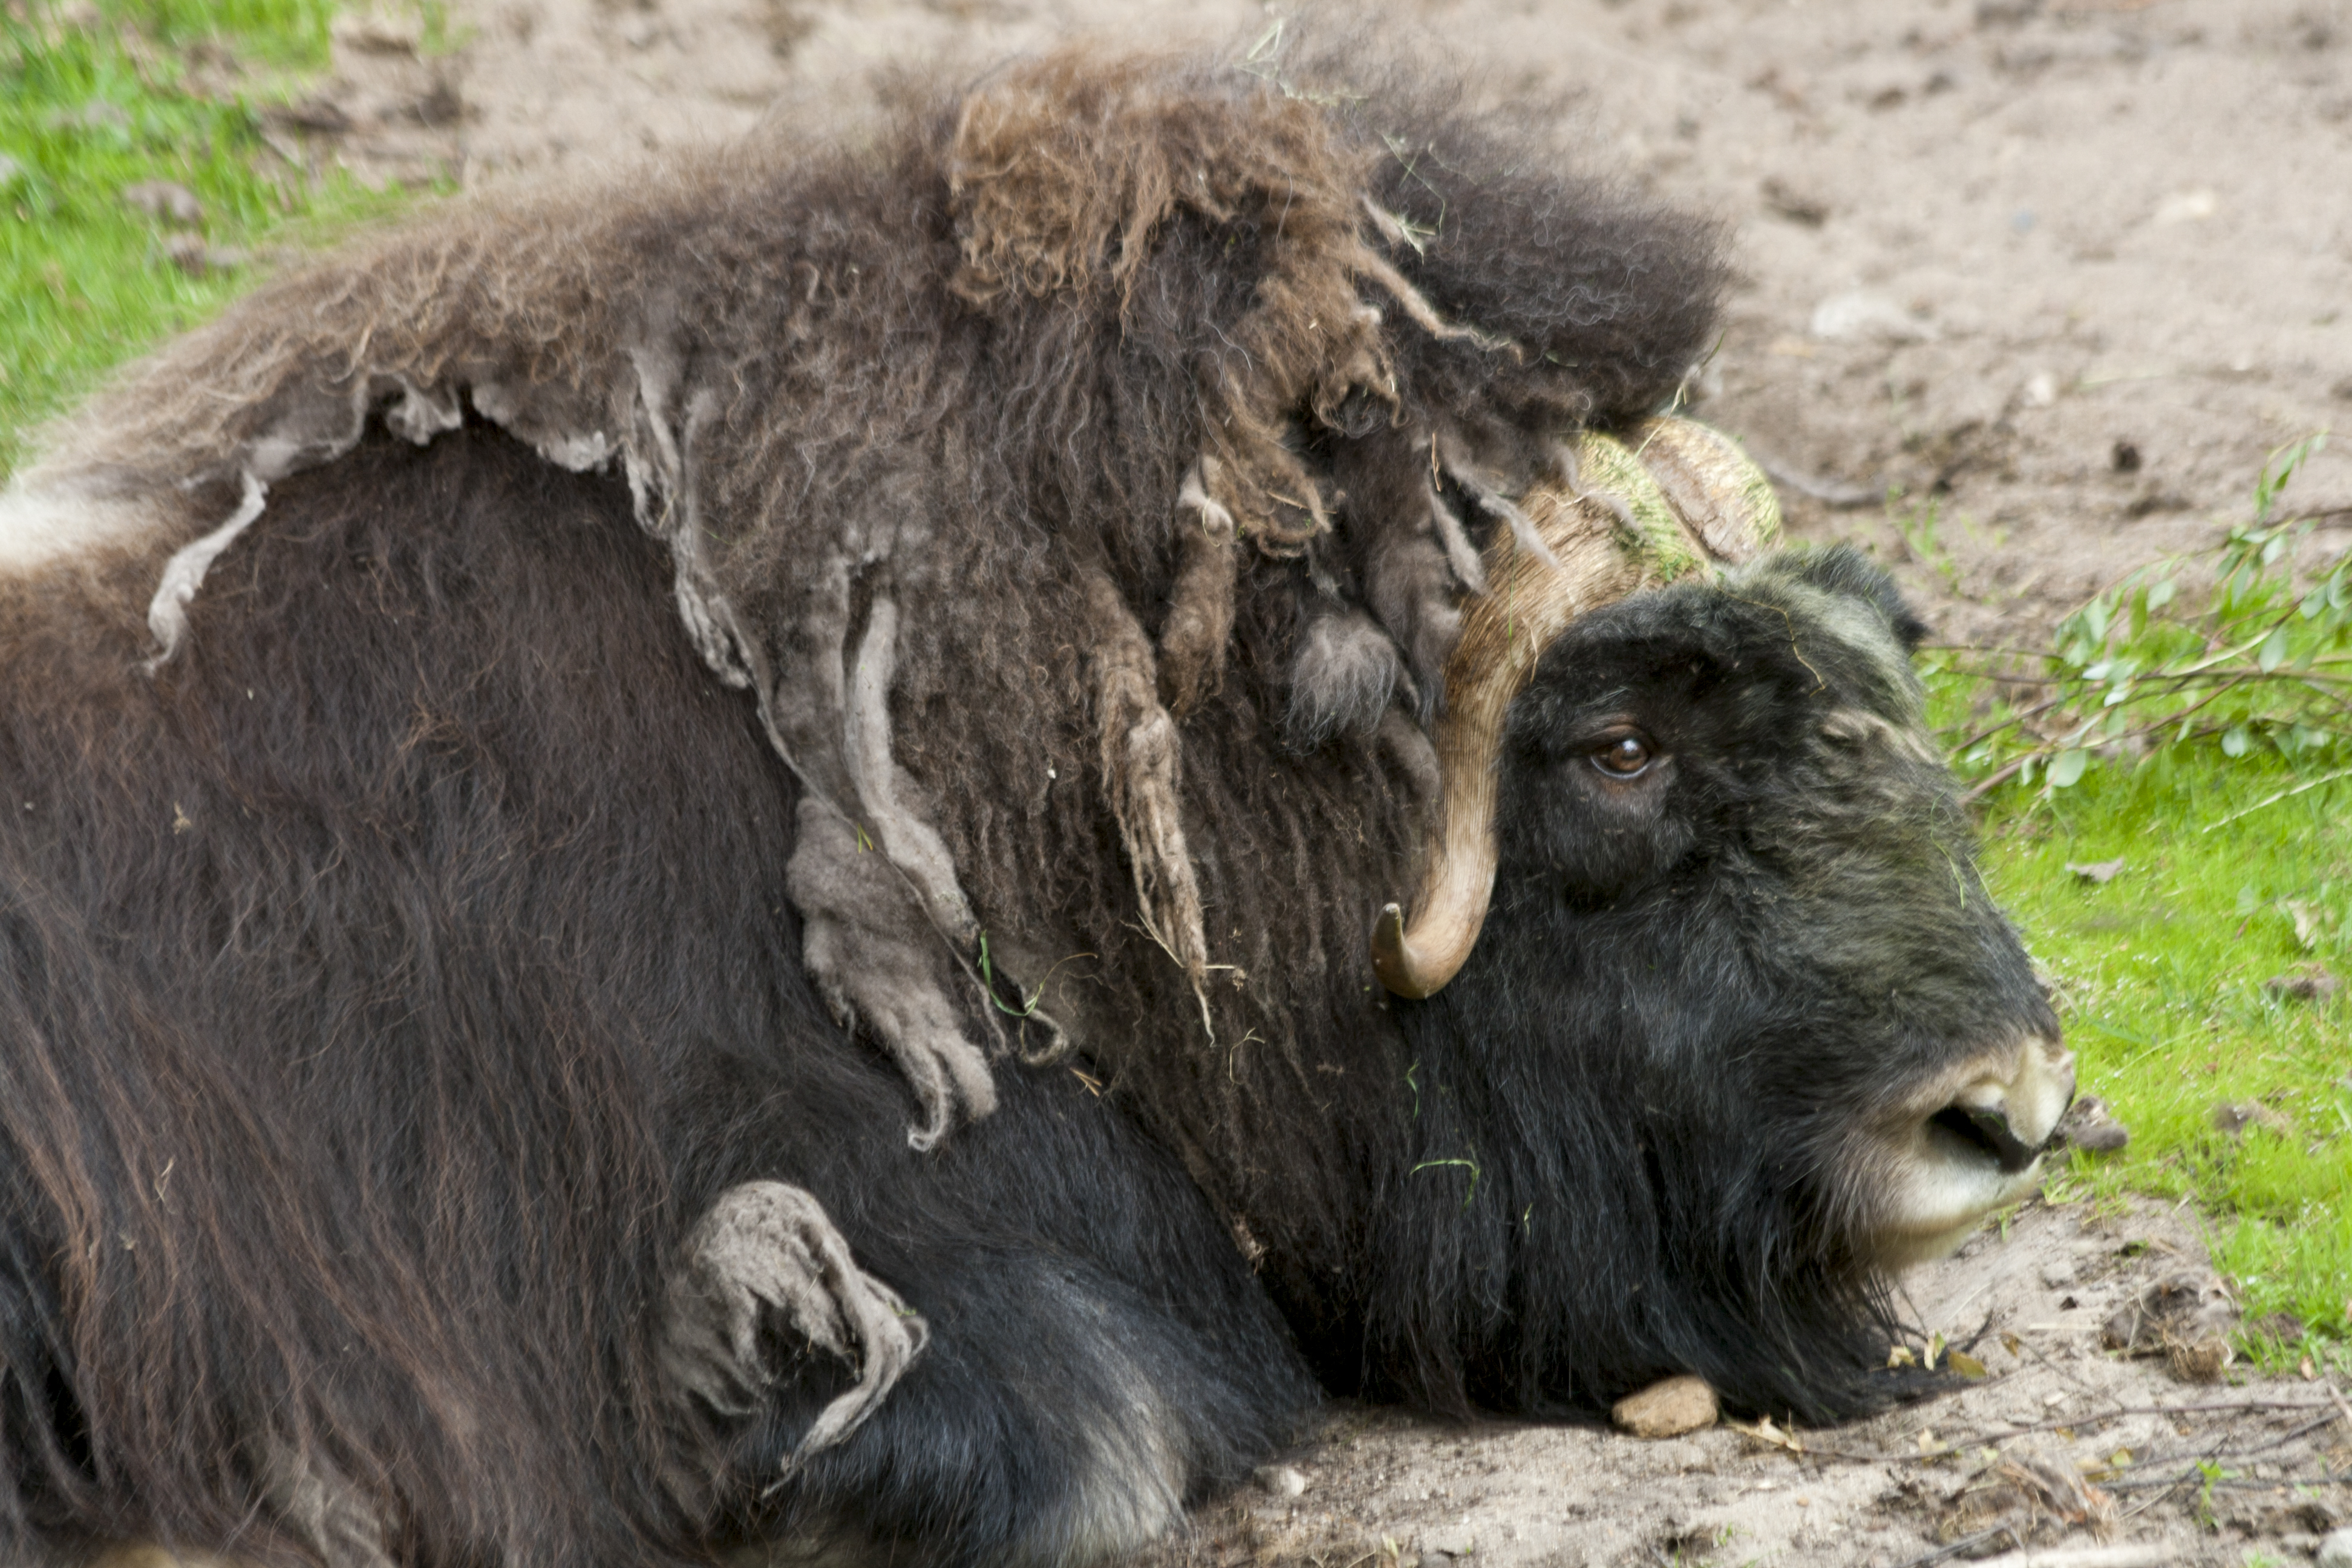
paarhufer, moschus, moschusochse, ovibos moschatus, rind, fauna, tier, natur, kopf, wild, wildtier, working animal, muskox, bull, terrestrial animal, horn, bison, grass, natural material, yak, snout, livestock, wilderness, ox, fur, soil, bovine, natural landscape, wildlife, cow goat family, grassland, grazing, bedrock, rock, safari, zoo, pasture